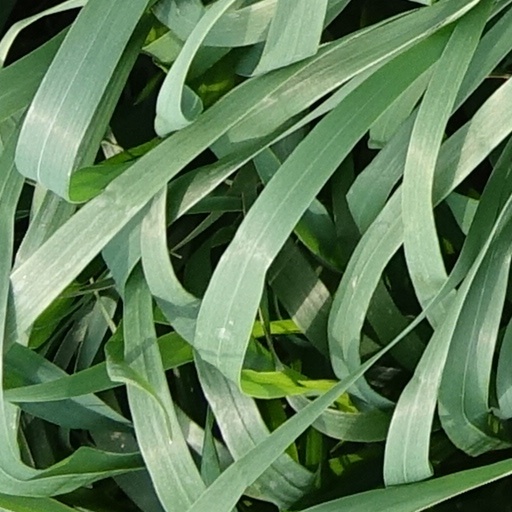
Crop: wheat